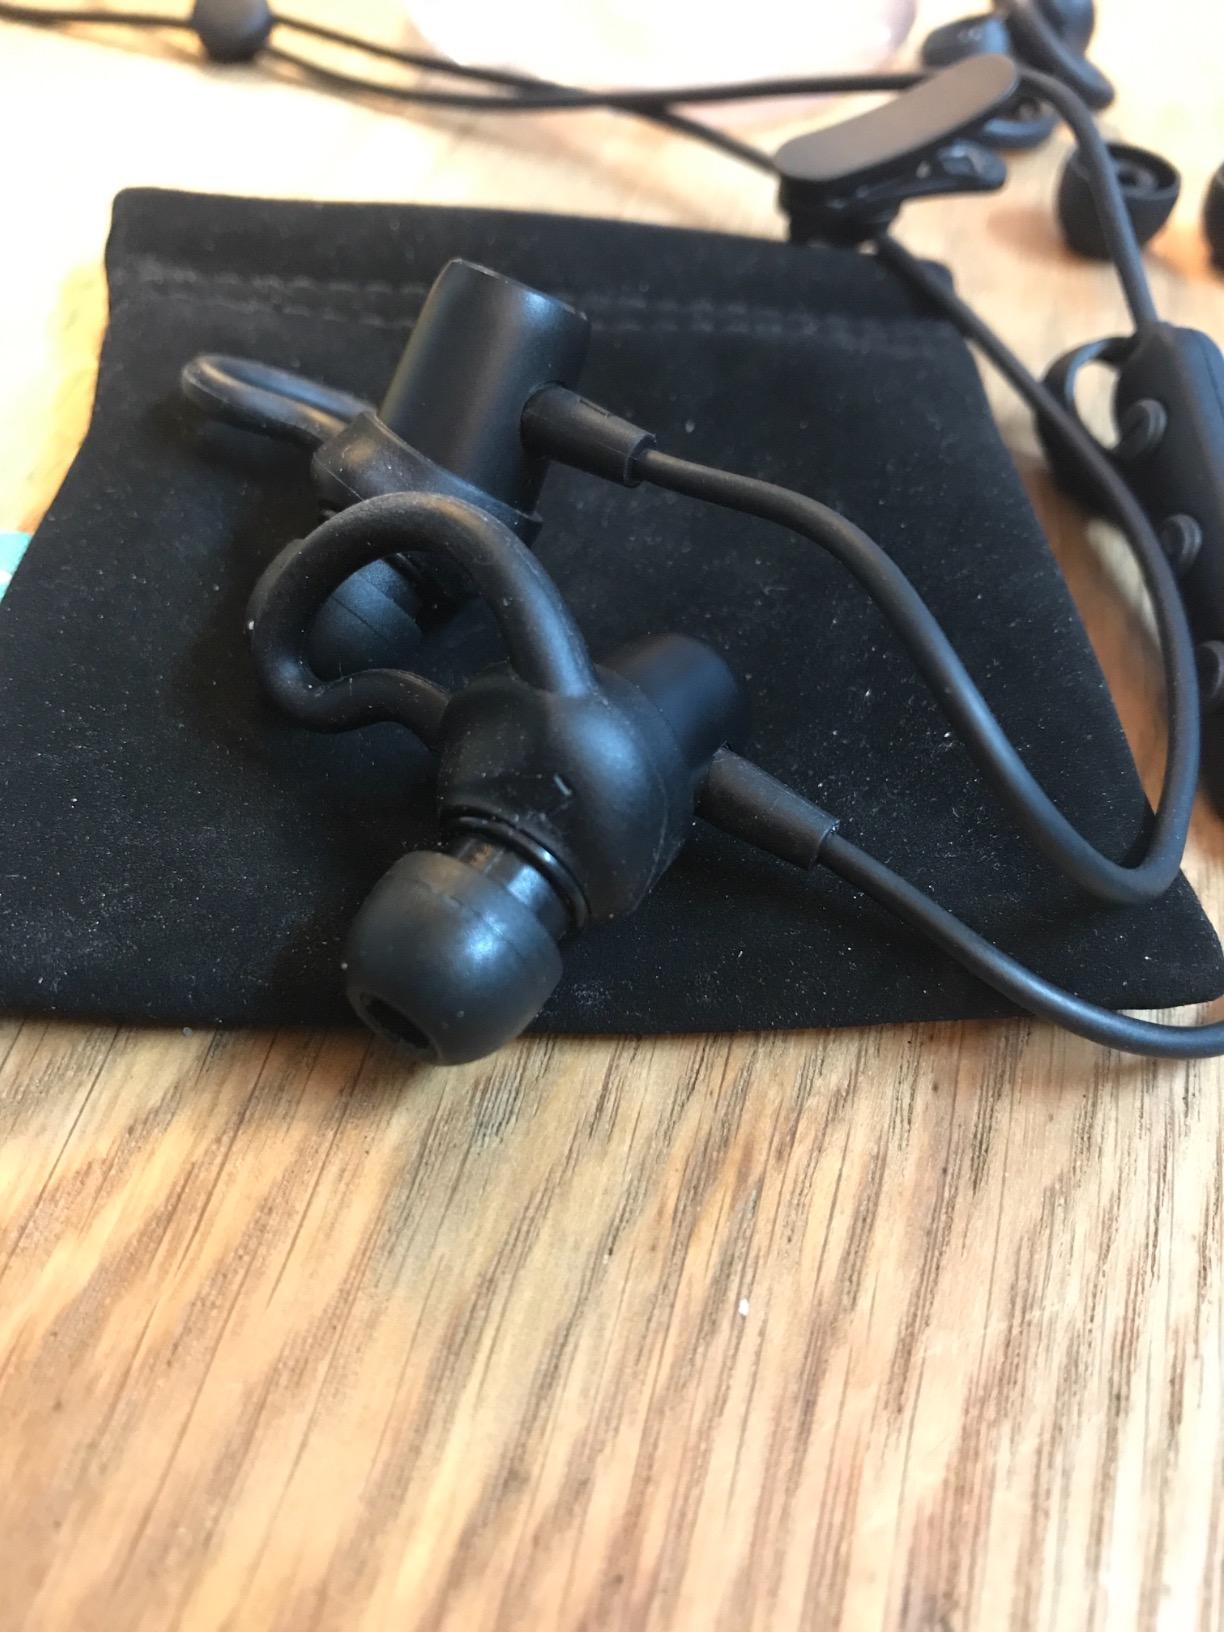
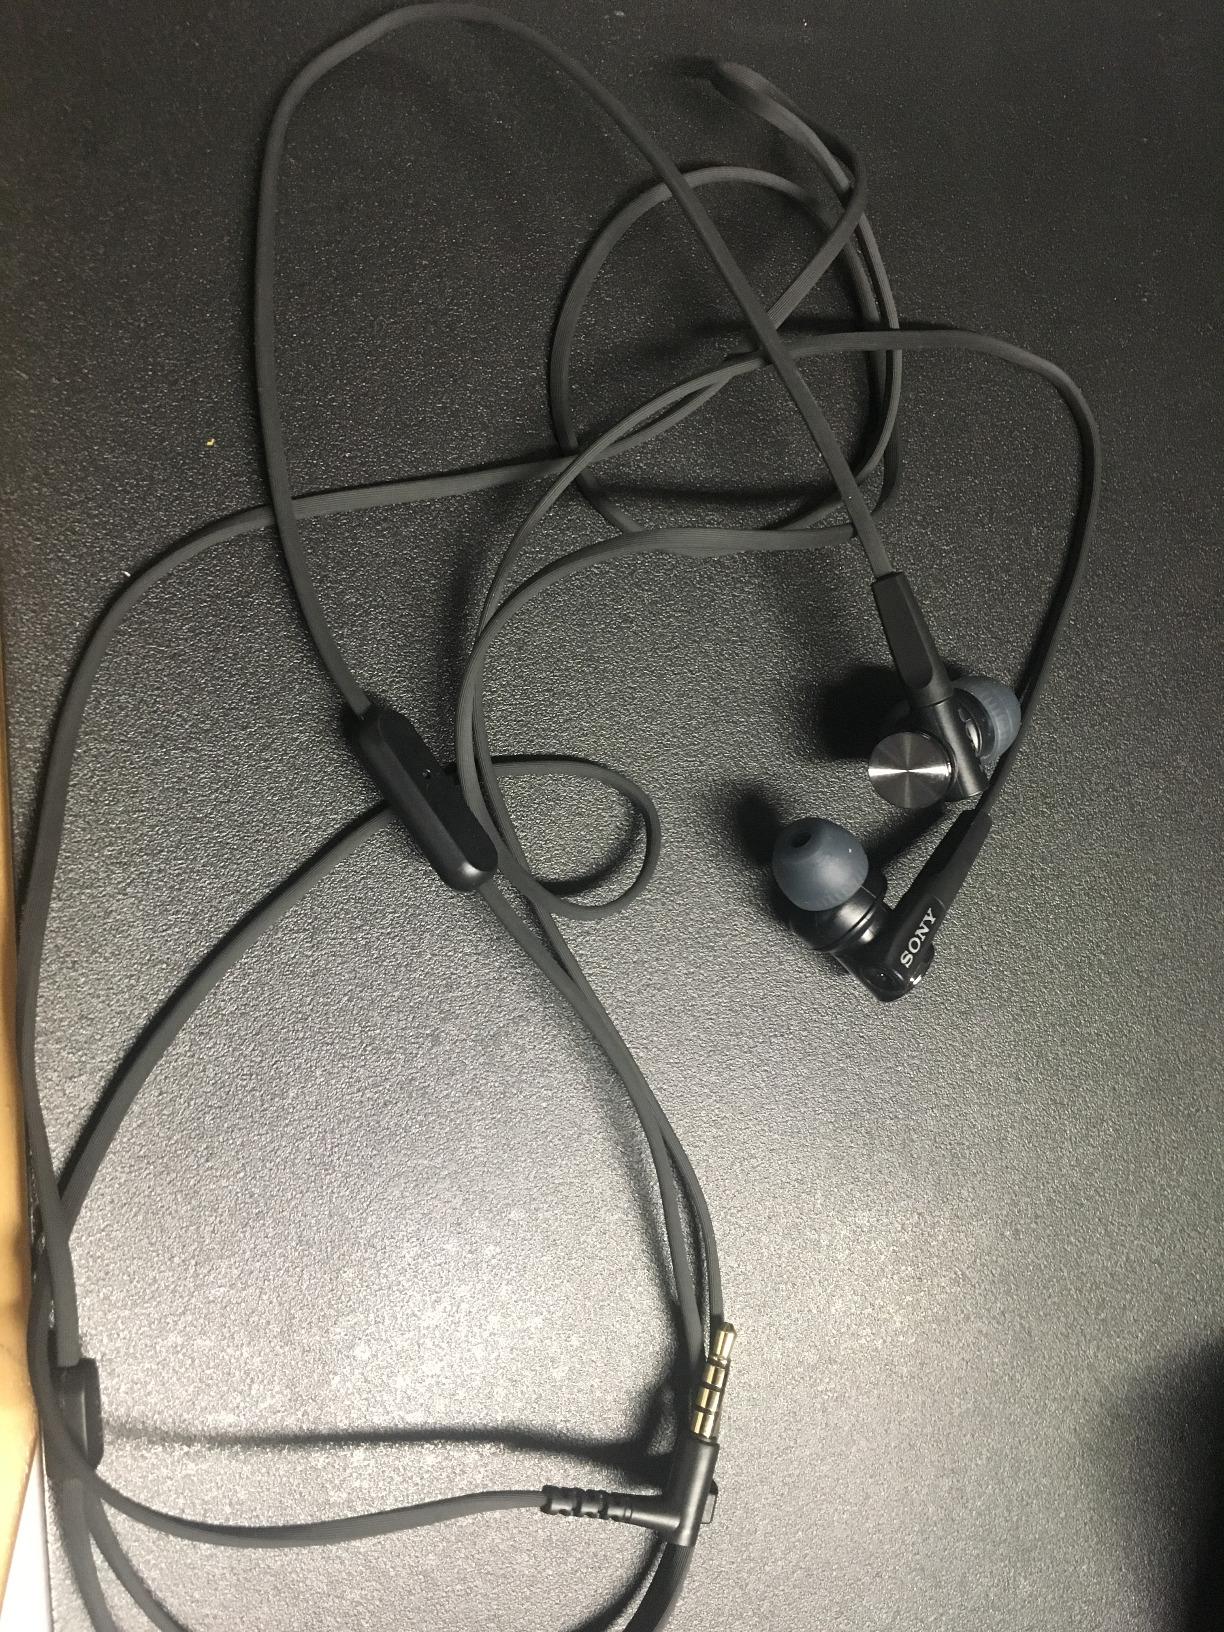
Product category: headphones
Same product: no